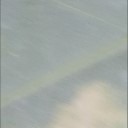
Label: Leaf_rust